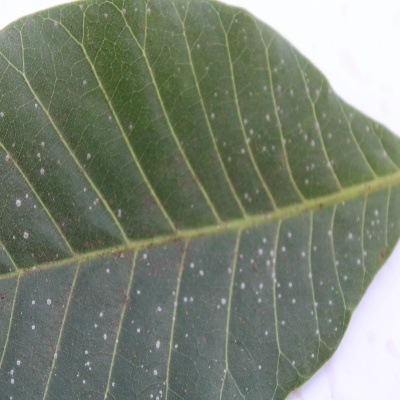
Crop: Cashew
Condition: red rust